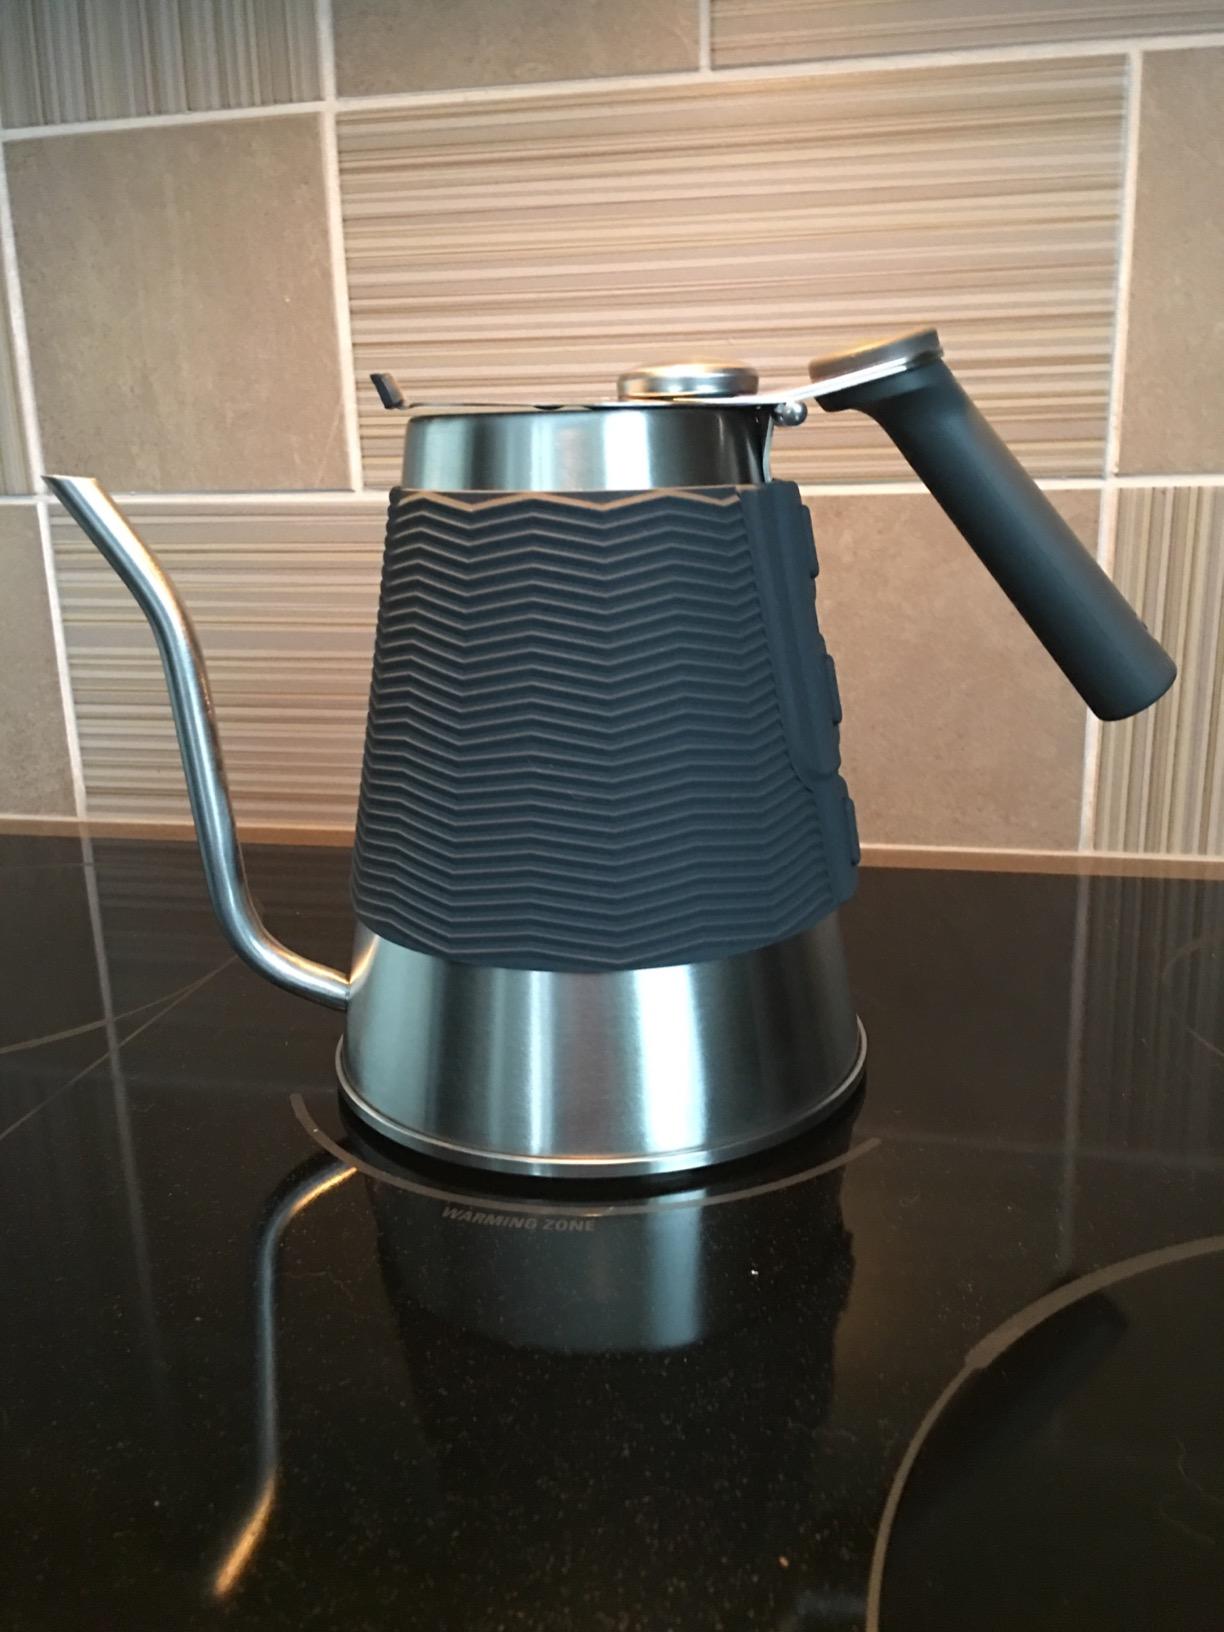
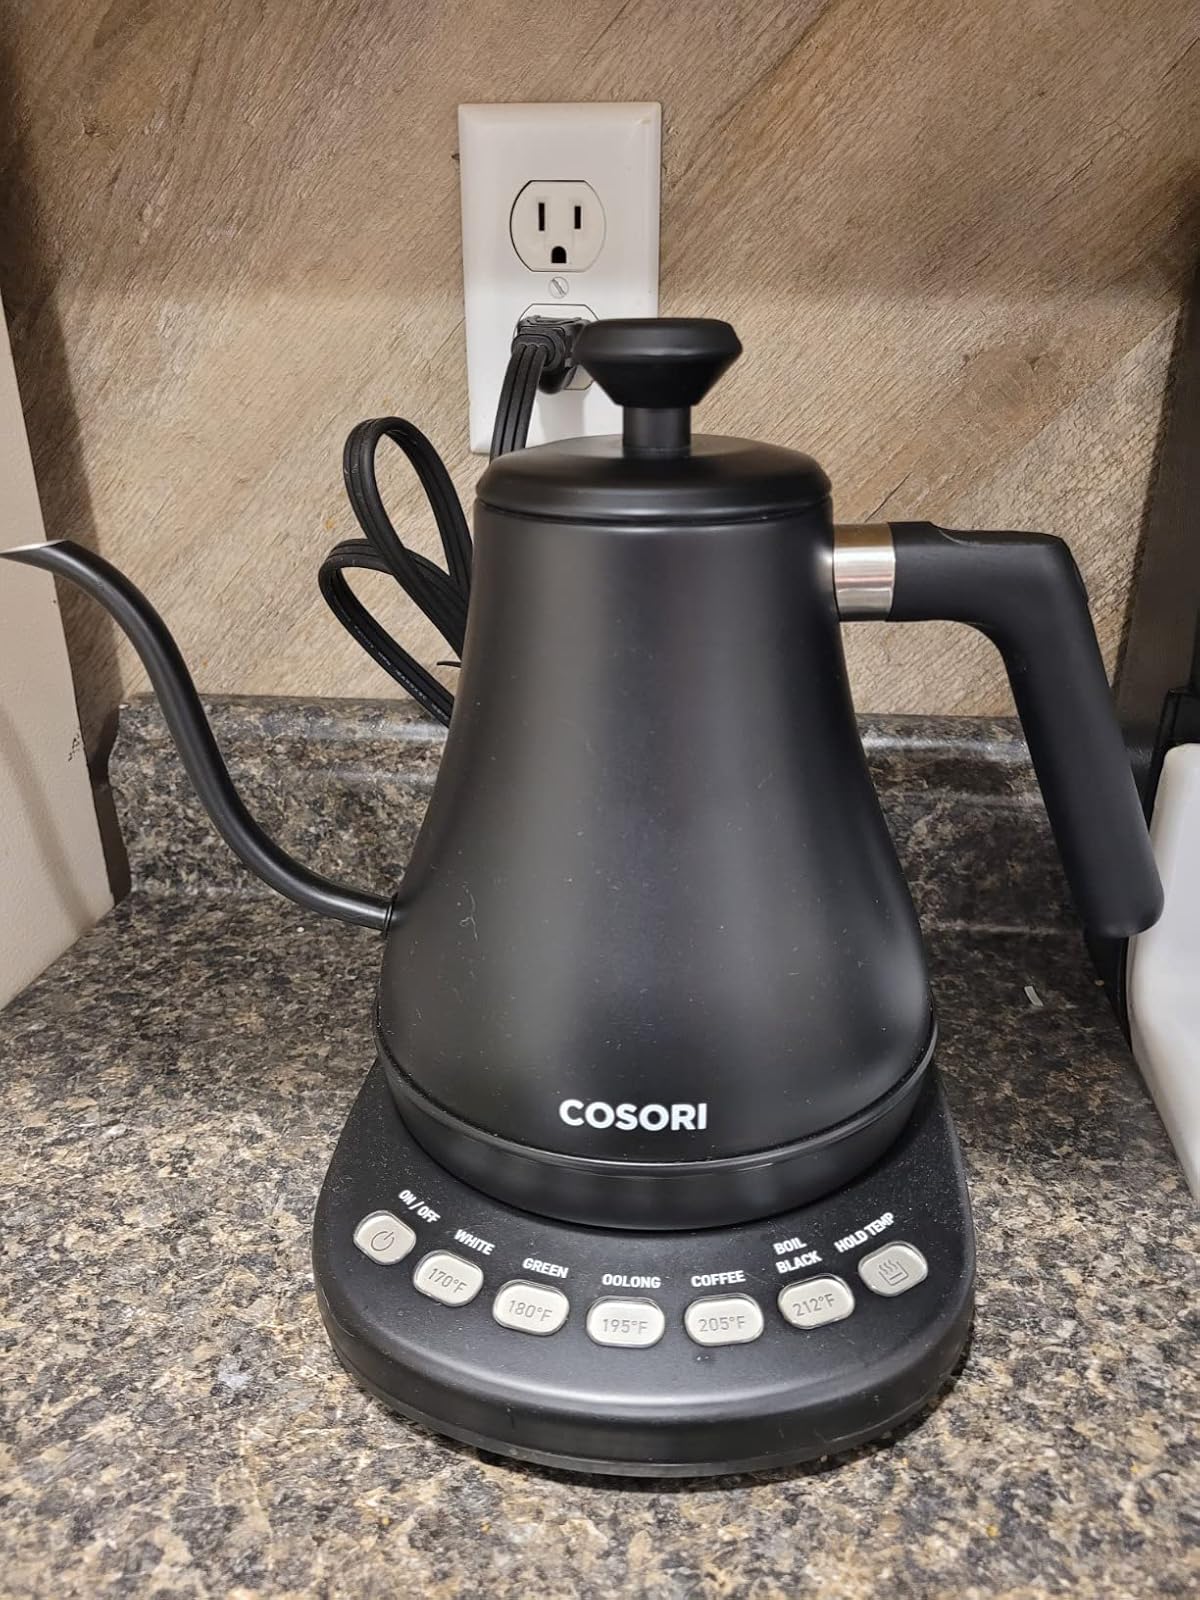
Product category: items_kettle
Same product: no